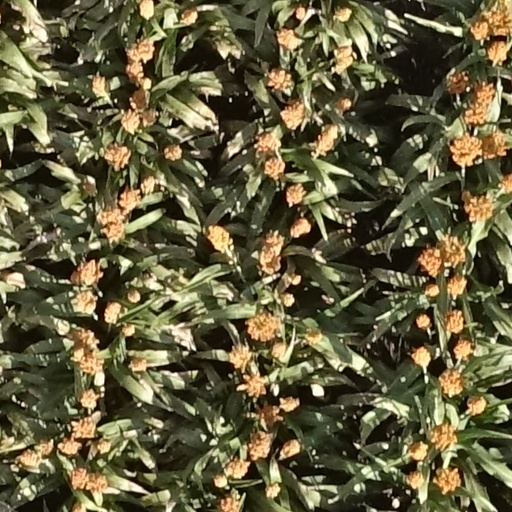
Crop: sorghum